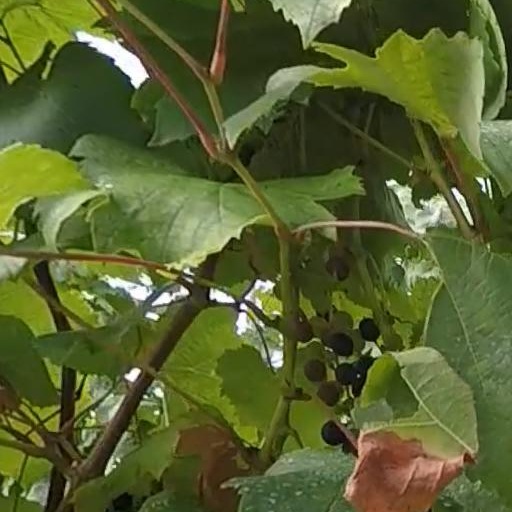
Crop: grape